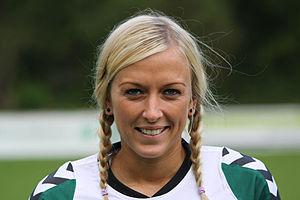
Mandy Islacker, née le 8 août 1988 à Witten, est une footballeuse internationale allemande évoluant au poste d'attaquante. Depuis 2017, elle évolue au Bayern Munich.